George Douglas (bishop)

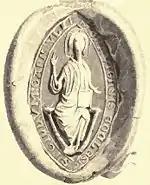
Bishop George Douglas' seal.

George Douglas (died 28 December 1589) was a late medieval Scottish nobleman and prelate. He served as Bishop of Moray.